Neighborhoods in Portland, Maine

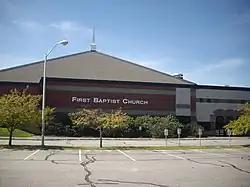
The First Baptist Church in North Deering.

North Deering is the northernmost neighborhood of the city. It is situated between the Riverton and East Deering neighborhoods of the city, as well as bordering the town of Falmouth. It is home to some of the oldest surviving houses in the city, because the neighborhood was spared all of the four fires that plagued much of the rest of the city in the past. In North Deering's early history, it had an agriculture- and lumber-based economy, but with the spread of the automobile, North Deering became more economically connected to the rest of the city. Today, it a bustling suburban neighborhood with some long-standing retail activity. It is home to WGME, Portland's local CBS affiliate. The Presumpscot River Preserve, a nature preserve, is located in North Deering. It was purchased and preserved in 2001 by the Land for Maine Future program as well as the City Land Bank Commission and Portland Trails.